Brescia Calcio

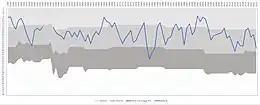
The performance of Brescia in the Italian football league structure since the first season of a unified Serie A (1929/30).

Brescia Calcio, commonly referred to as Brescia, was an Italian football club based in Brescia, Lombardy. The team last played in Serie B, the second tier of Italian football.